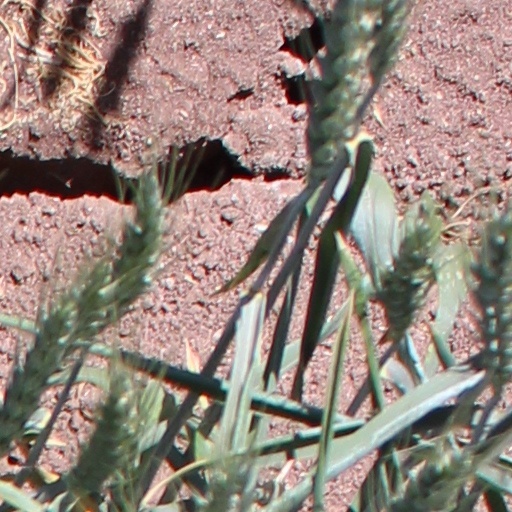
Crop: wheat